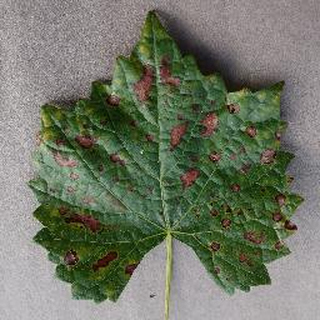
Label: grape_esca_black_measles